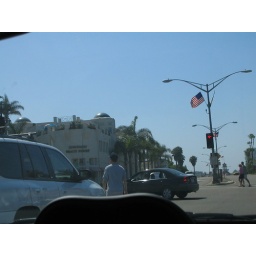
on the way to the beach along orange ave / silver strand in coronado